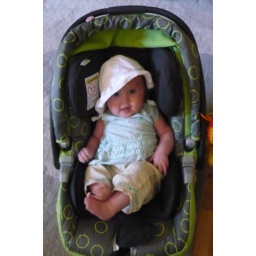
smiling in my car seat